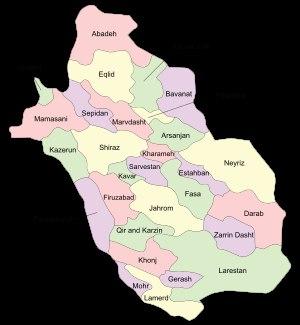
Le Laristan est une préfecture de la province de Fars en Iran. Sa capitale est la ville de Lar.